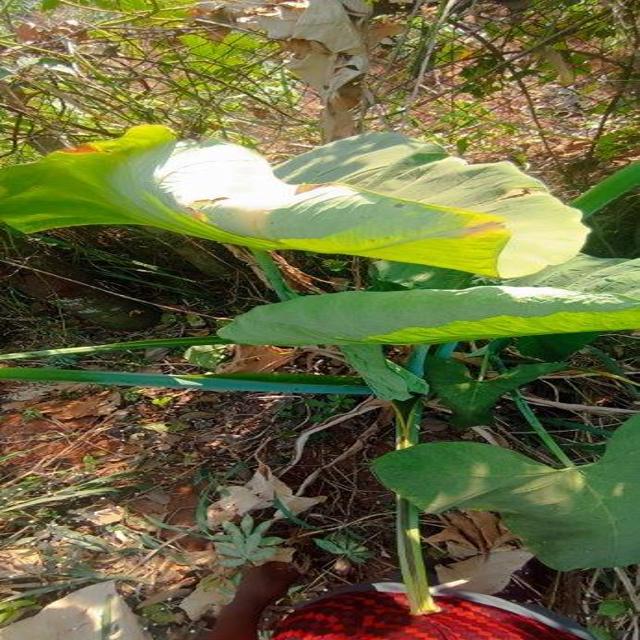
Label: Early_Blight